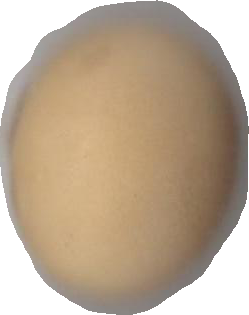
Variety: Grobogan